List of African American newspapers in Indiana

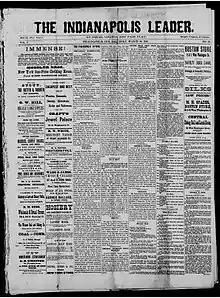
Front page of the "Indianapolis Leader", one of Indiana's first African American newspapers.

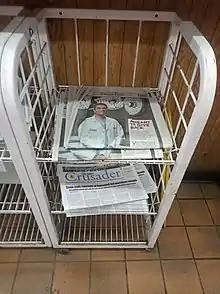
Newspaper rack with issues of the "Gary Crusader" in 2020.

Various African American newspapers have been published in Indiana. The Evansville weekly "Our Age", which was in circulation by 1878, is the first known African American newspaper in Indiana. Alternatively, some sources assign the title of first to the "Indianapolis Leader" or the Logansport "Colored Visitor", both of which were first published in August 1879.